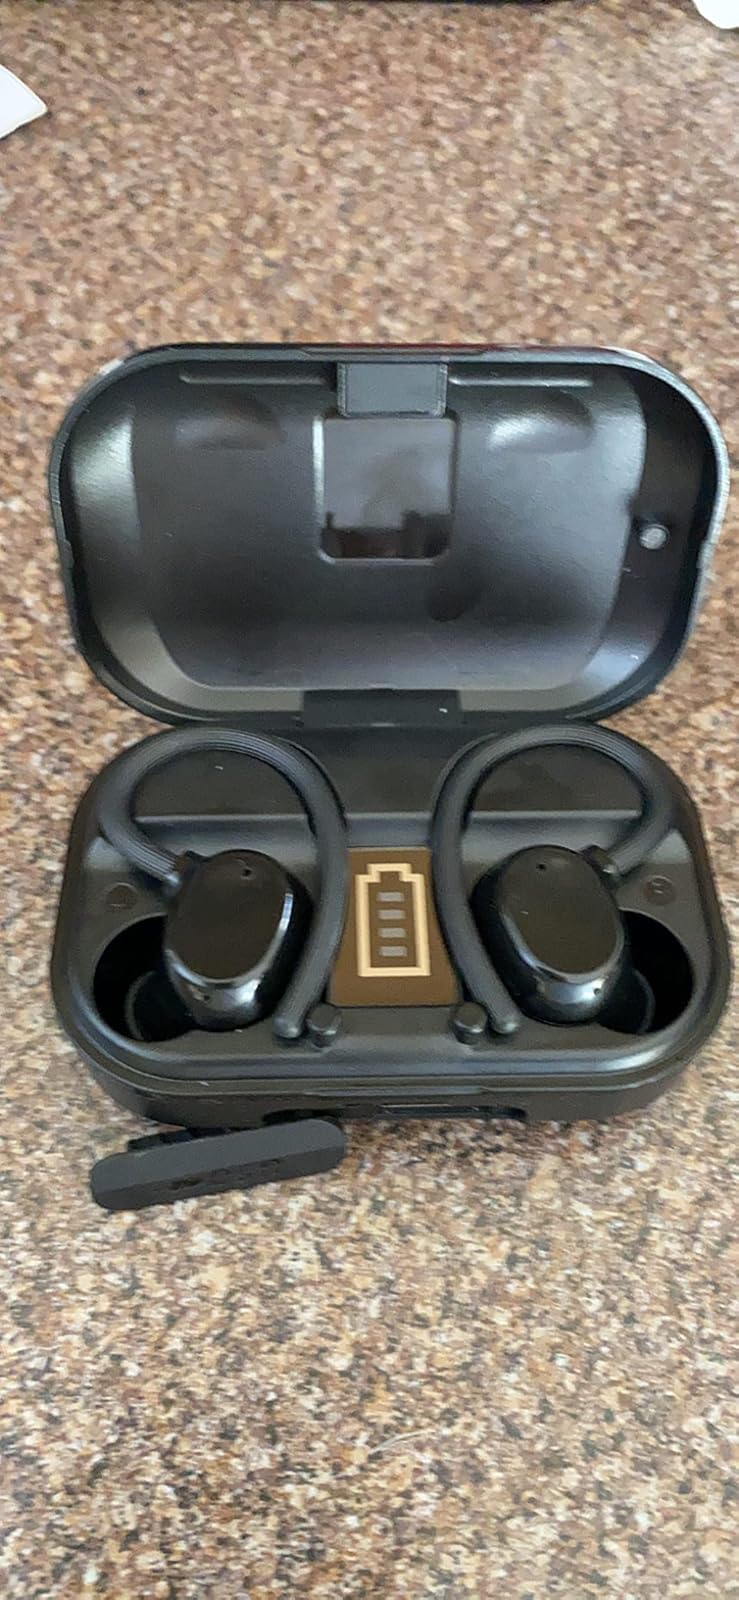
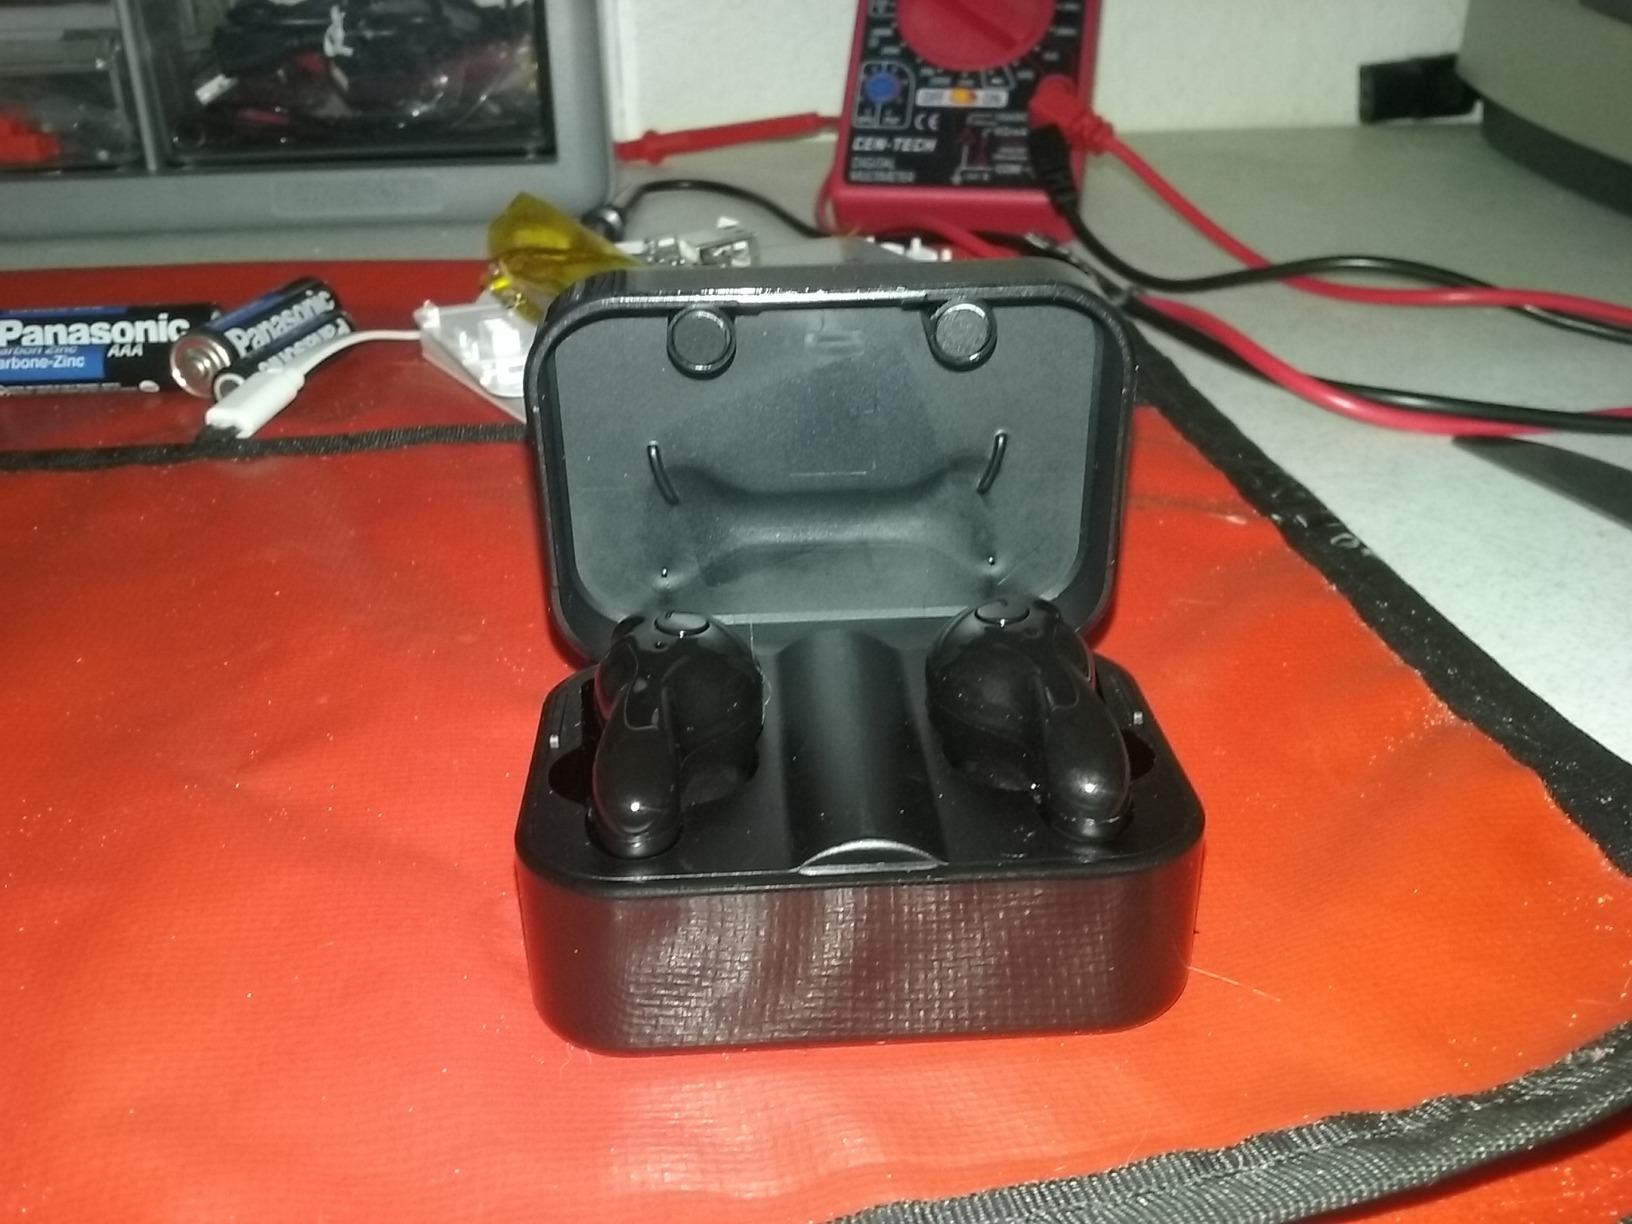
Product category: earbuds
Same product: no